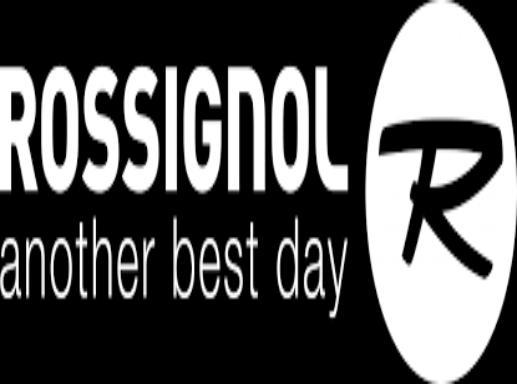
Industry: Sports